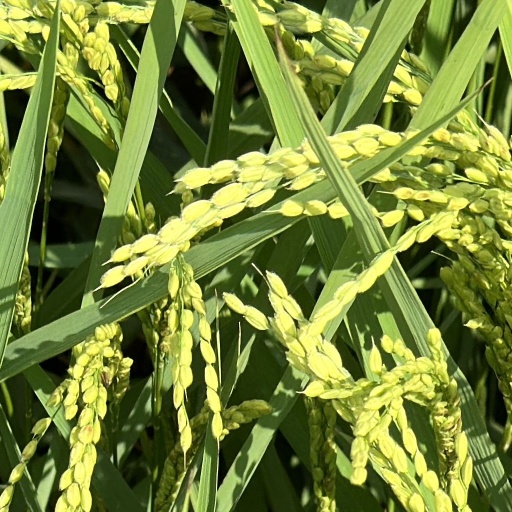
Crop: rice